Musée de la Magie

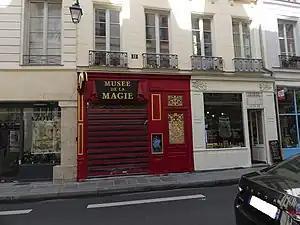
Musée de la Magie

The Musée de la Magie, also known as the Musée de la Curiosité et de la Magie and the Académie de la Magie, is a private museum located in the 4th arrondissement at 11, rue saint Paul, Paris, France. It is open several afternoons per week; an admission fee is charged.